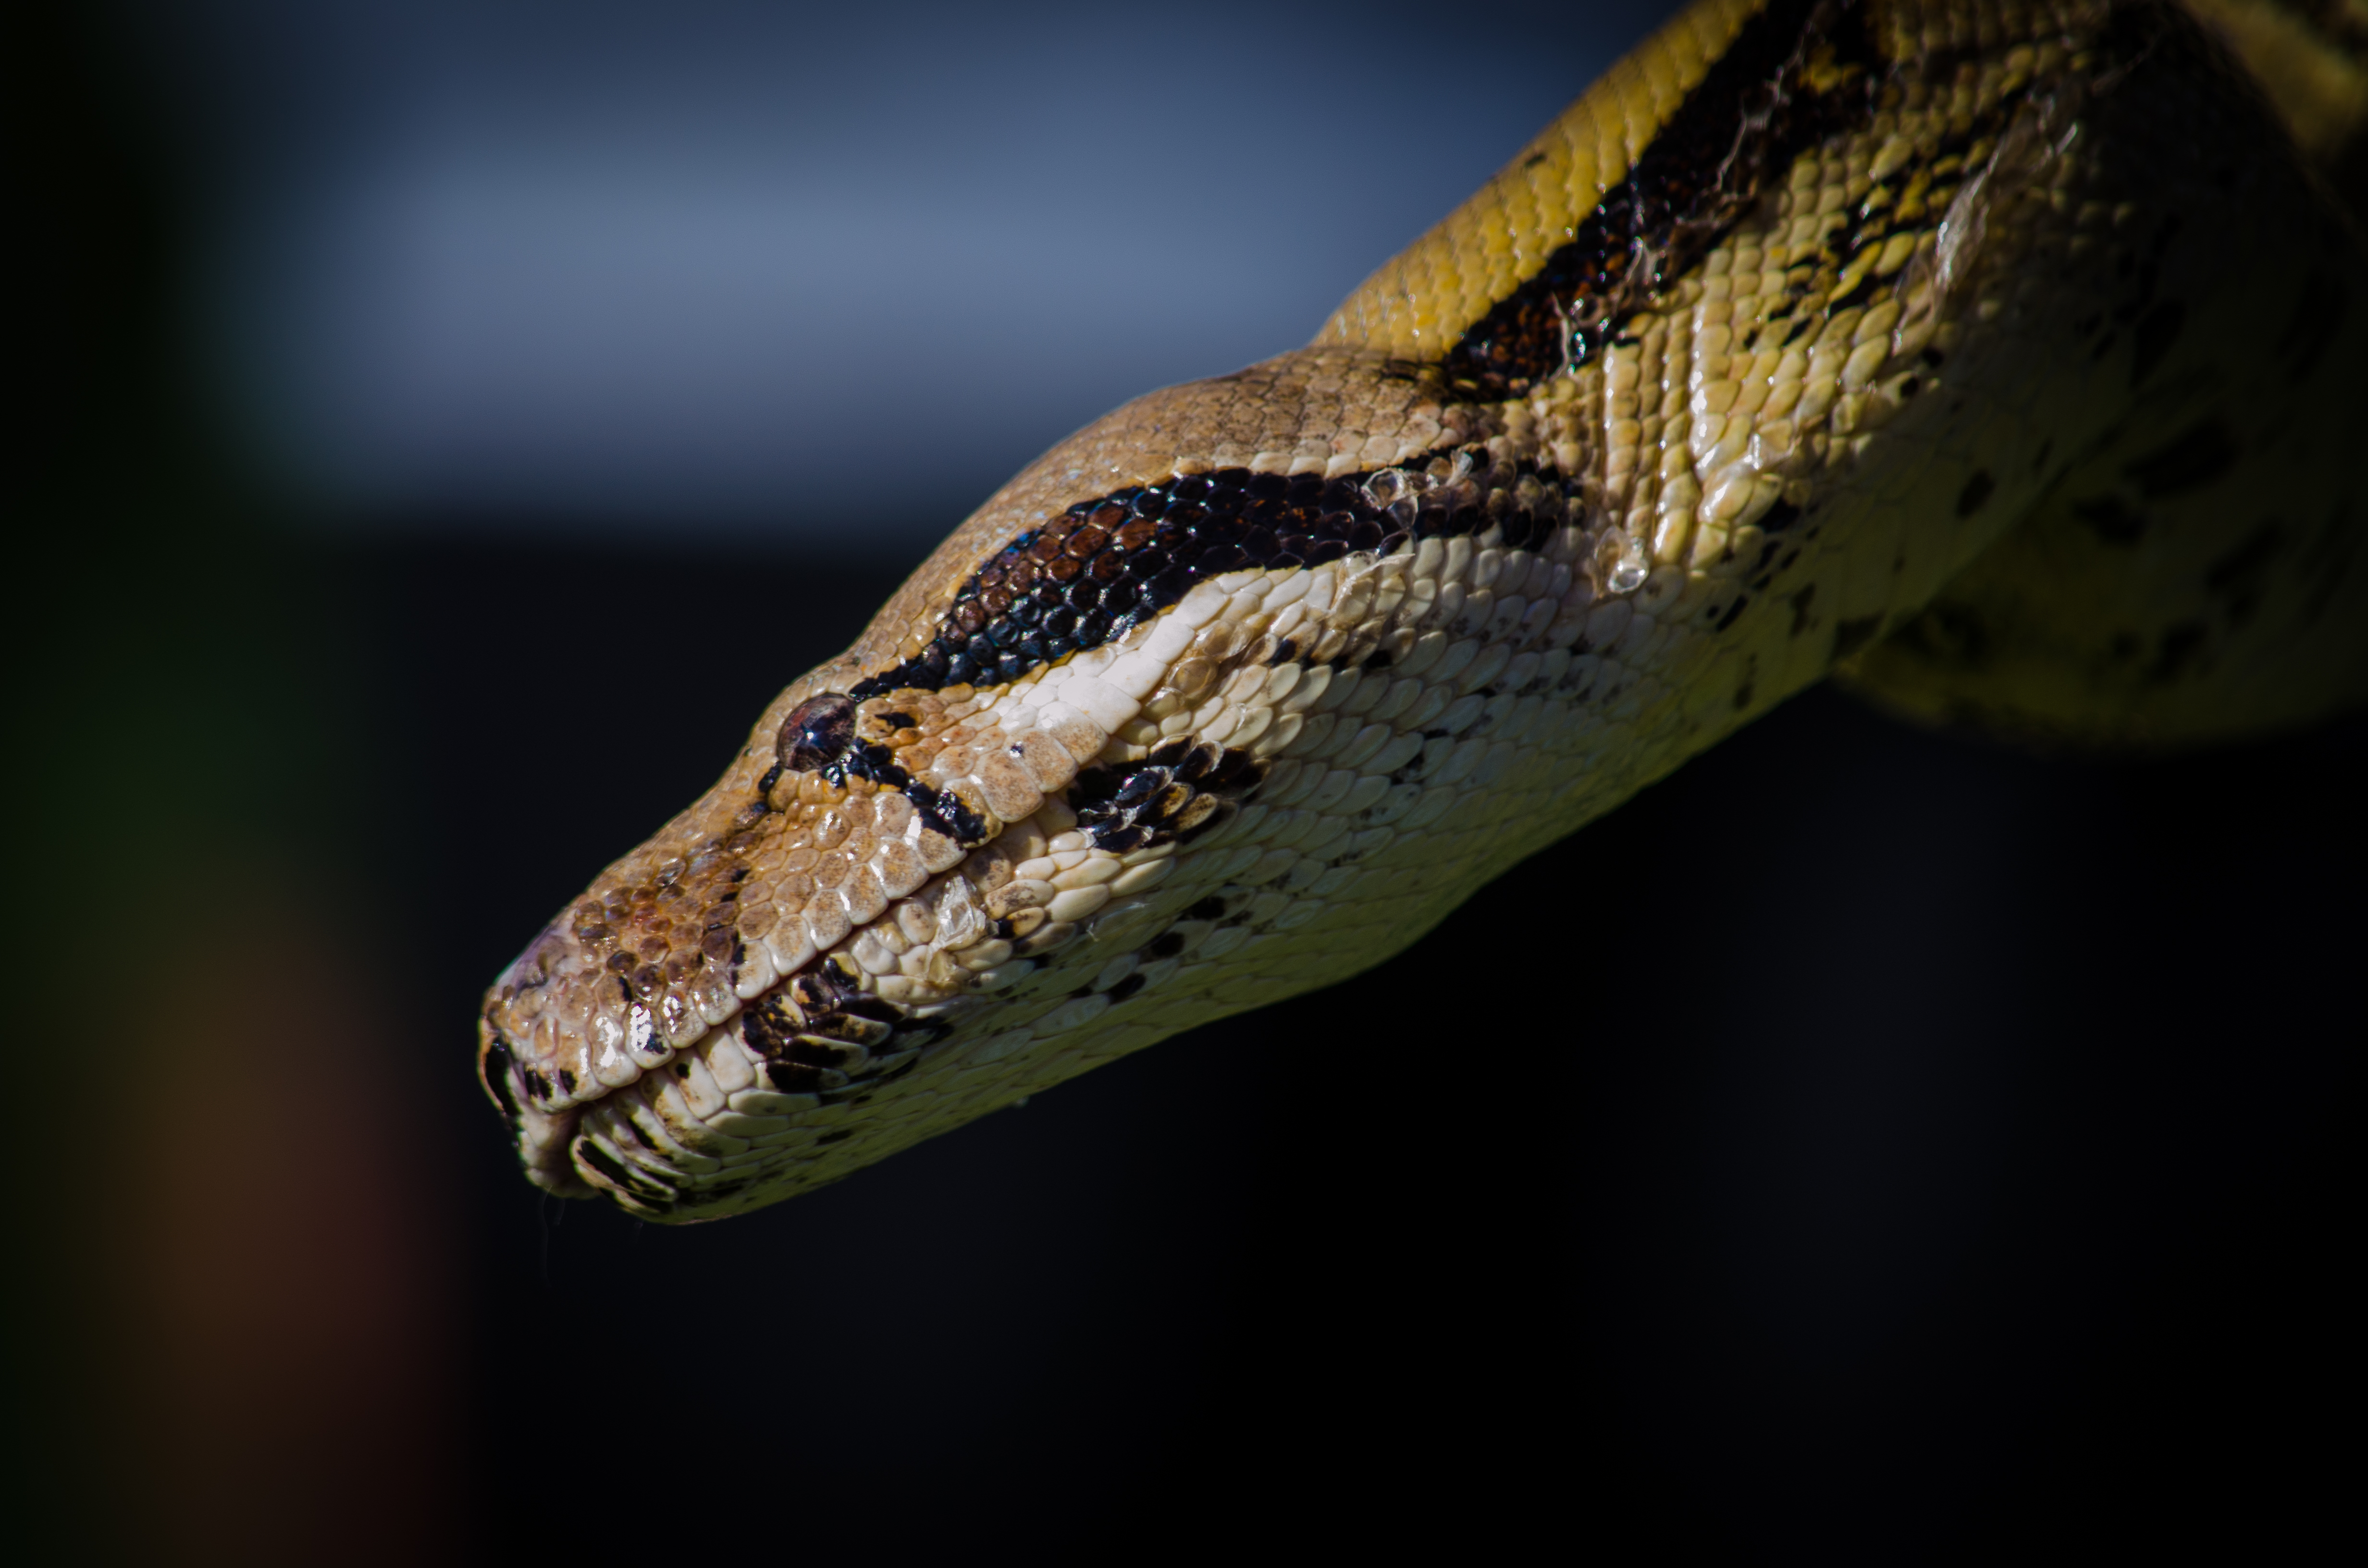
animals, head, eye, vertebrate, reptile, snake, human body, jaw, organism, crocodilia, scaled reptile, terrestrial animal, snout, serpent, american crocodile, alligator, crocodile, macro photography, wildlife, Python family, claw, colubridae, viper, zoo